Székelys

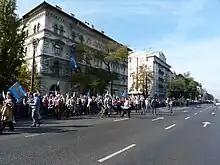
Demonstration for the Autonomy of Székely Land – 2013, Budapest

Áron Tamási, a 20th-century Székely writer from Lupeni, Harghita, wrote many novels about the Székely which set universal stories of love and self-individuation against the backdrop of Székely village culture. Other Székely writers include the folklorist Elek Benedek, the novelist József Nyírő and the poet Sándor Kányádi.